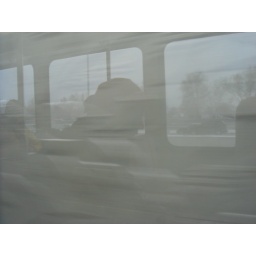
reflection of people in the train car on the train window